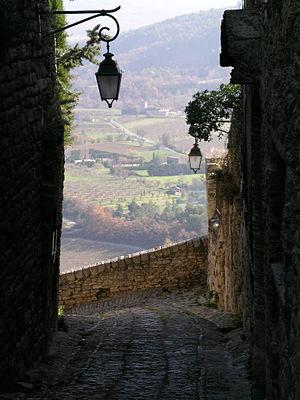
Une rue caladée, encaladée ou en calade, ou plus simplement une calade, désigne en Provence une rue en pente pavée ou empierrée de pierres calcaires. Quand il s'agit de pierres, celles-ci sont posées verticalement, sur champ.
Les caves du Palais Saint Firmin sont situées sous le village de Gordes Vaucluse, lui-même sur un piton rocheux à +/- 300 mètres d'altitude.